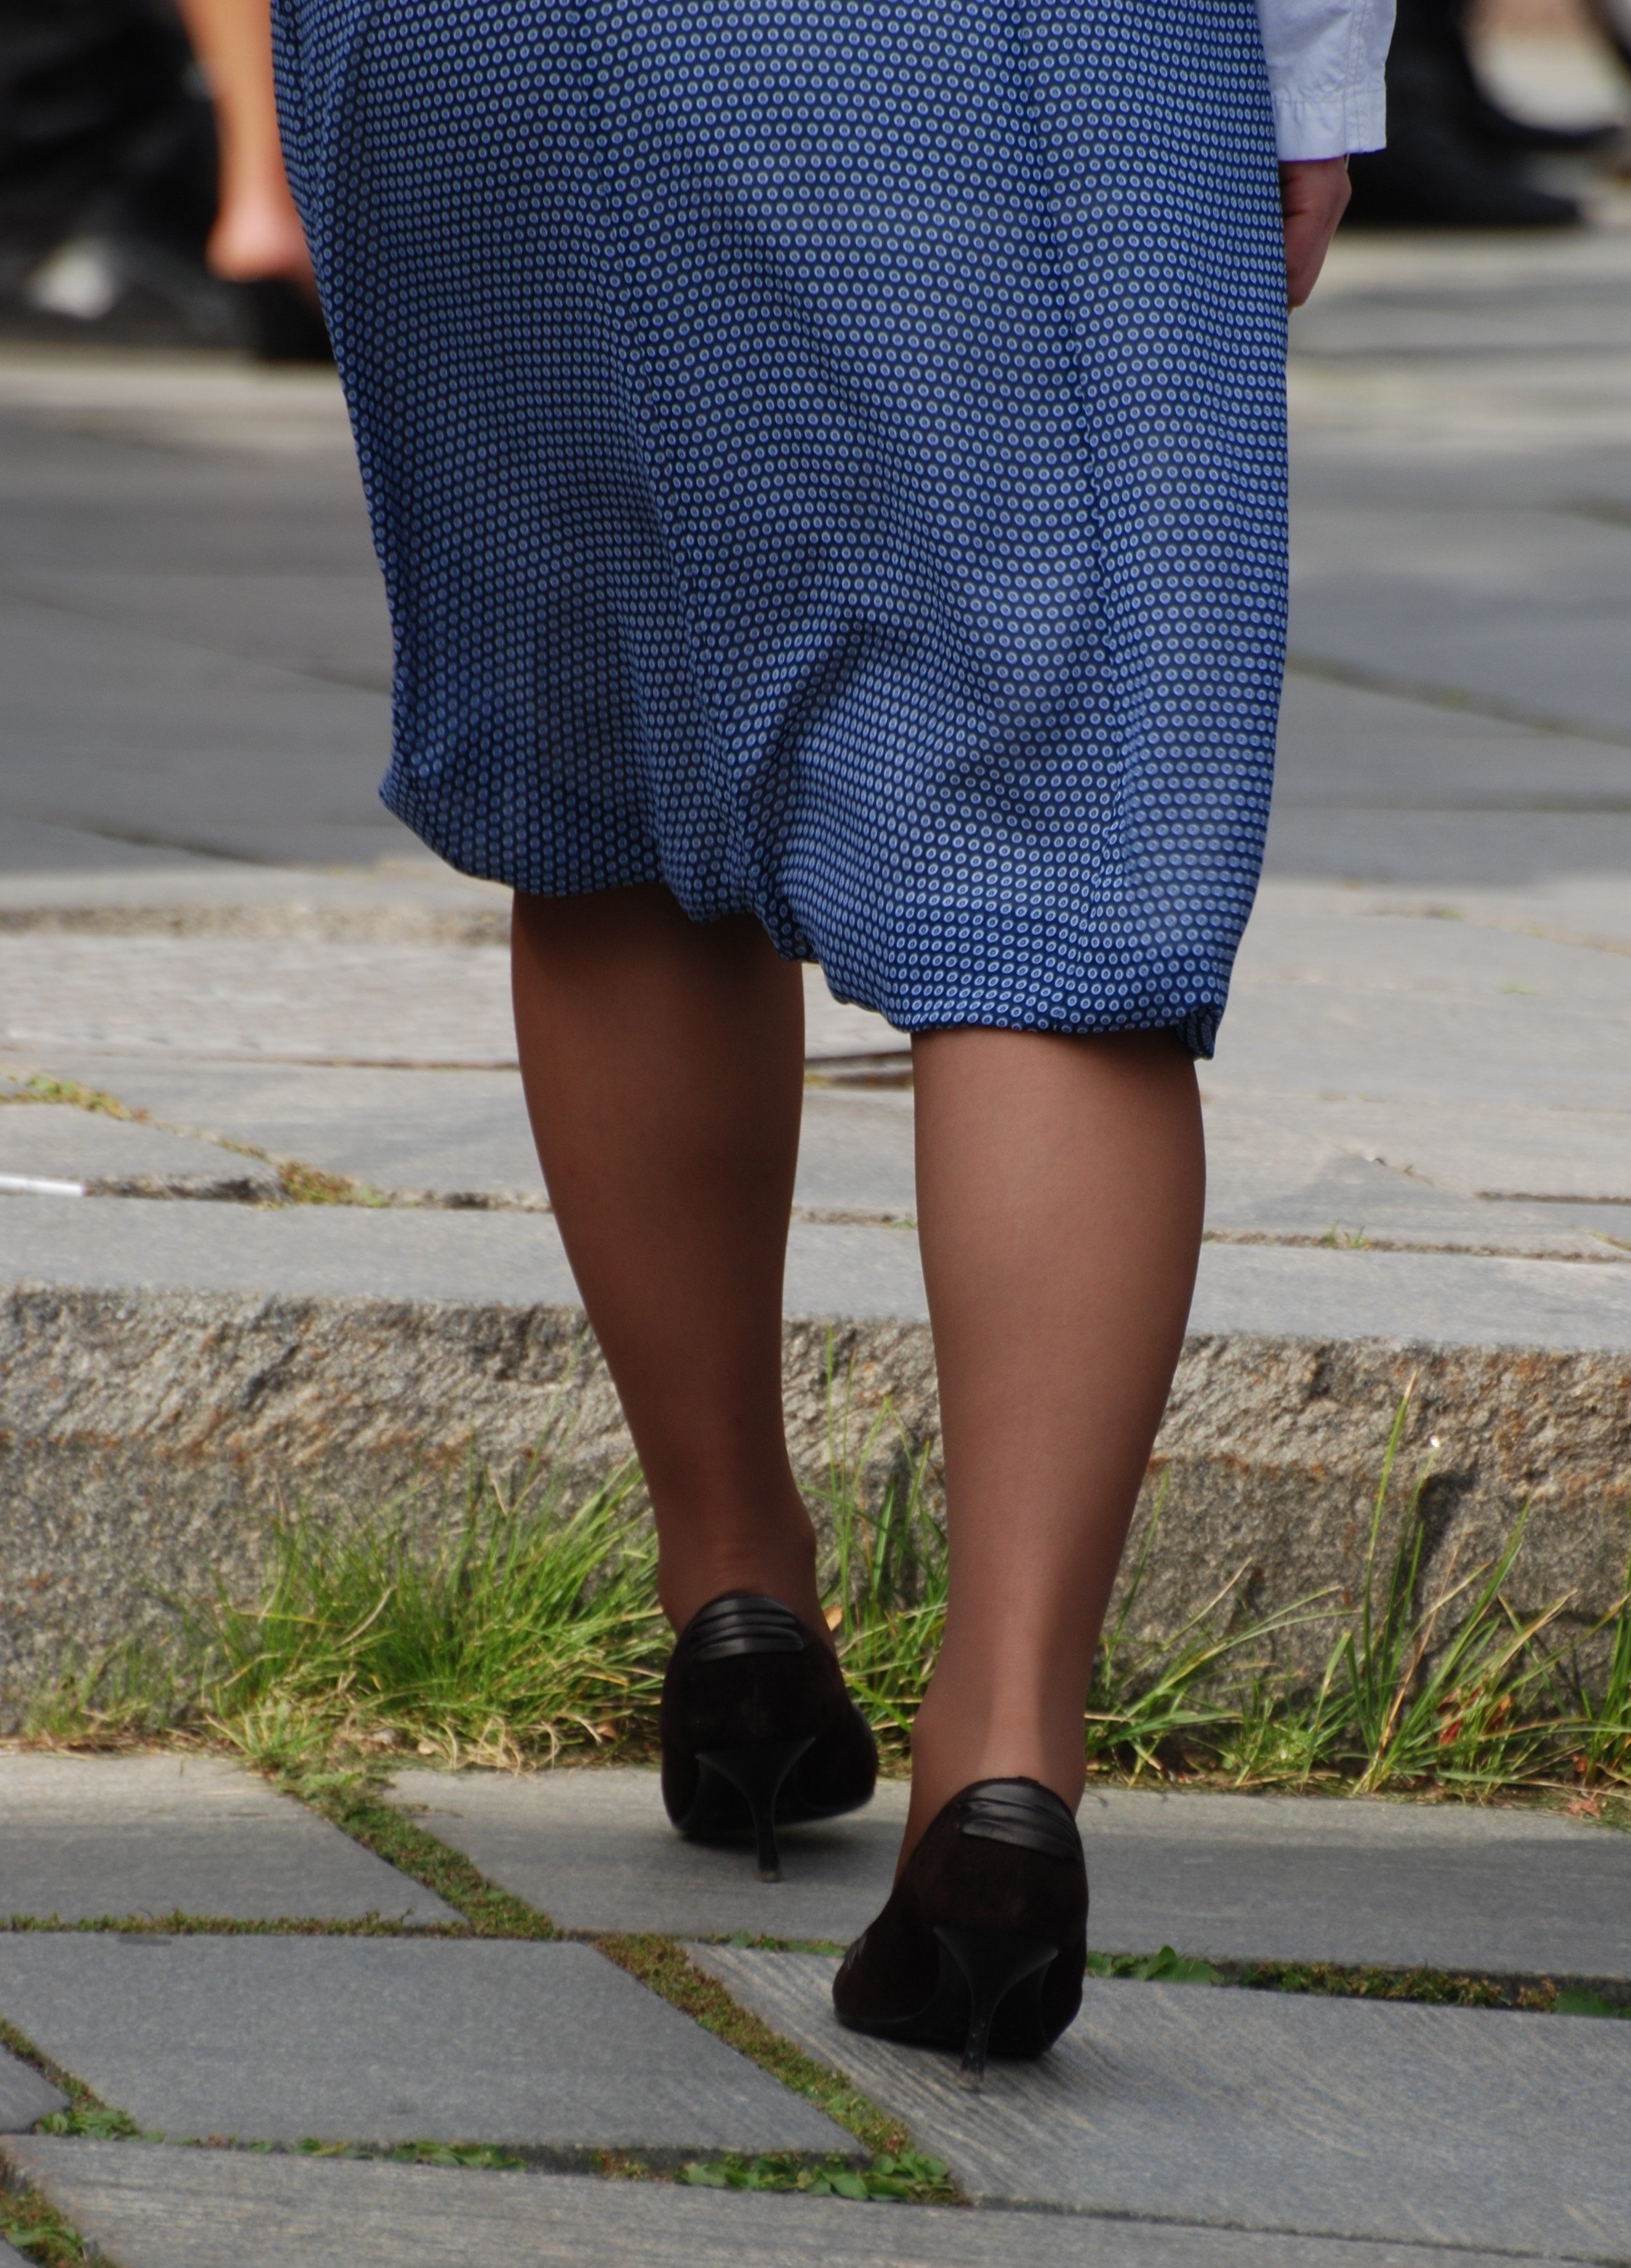
shoe, people, girl, woman, street, leg, pattern, spring, fashion, nikon, clothing, lady, plaid, denim, candid, girls, dress, design, thigh, footwear, moscow, russia, d80, moskau, nikond80, moscou